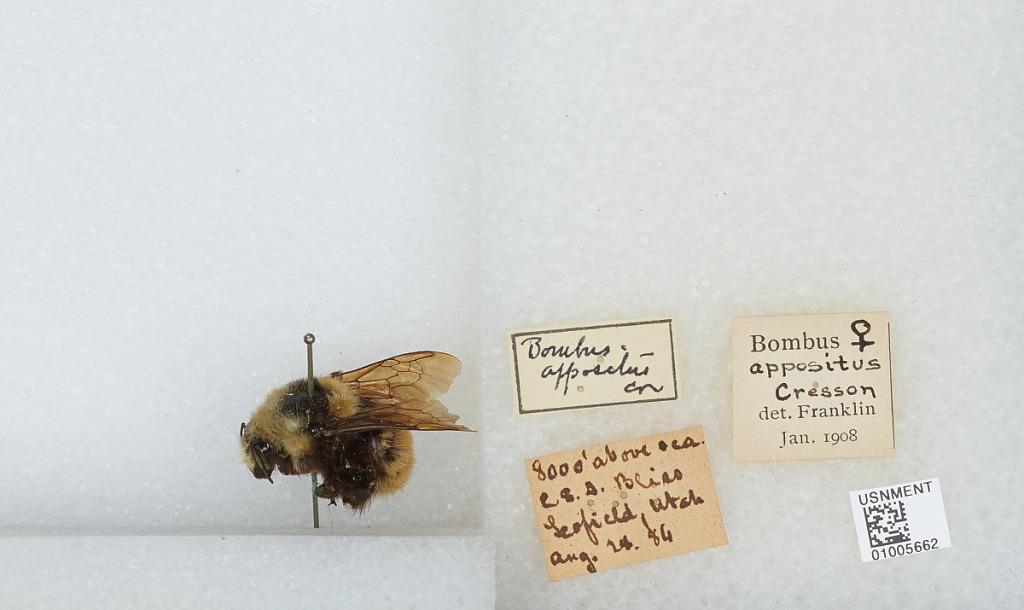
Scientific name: Bombus (Subterraneobombus) appositus Cresson
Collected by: C. Bliss
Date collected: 1886-8-28
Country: United States
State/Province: Utah
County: Carbon
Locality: Scofield
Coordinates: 39.7267, -111.16
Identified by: Franklin